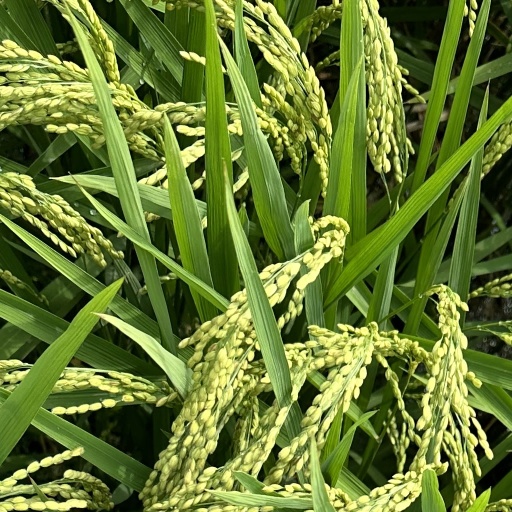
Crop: rice